Agriates Desert

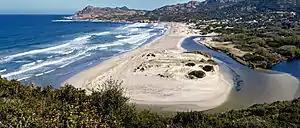
Ostriconi, the western edge of the Agriates.

The Agriates' maritime border consists of a jagged coastline, with a series of capes and sandy beaches. It is home to a coastal trail known as the "sentier des douaniers" ("custom officers' path"). The ruins of three Genoese surveillance towers, the Mortella and Fornali towers to the east and the Ostriconi tower to the west, can be found along the coast.